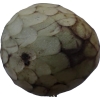
Label: cherimoya